9th Bomb Squadron

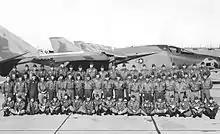
9th Bombardment Squadron FB-111A

On 2 July 1968, the 340th Bombardment Group was activated at Carswell. Although it was given the designation of a bomb group, the 340th was organized and functioned as a SAC Wing. Its operational squadron was the 4007th Combat Crew Training Squadron. The 340th was given the primary mission of conducting initial qualification training for General Dynamics FB-111A aircrew members. The FB-111A was the all-weather strategic bombing version of the F-111 strike aircraft, intended as an interim successor to SAC's B-52 Stratofortress and Convair B-58 Hustler.